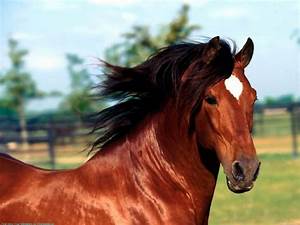
Label: horse